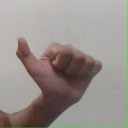
अक्षर: त